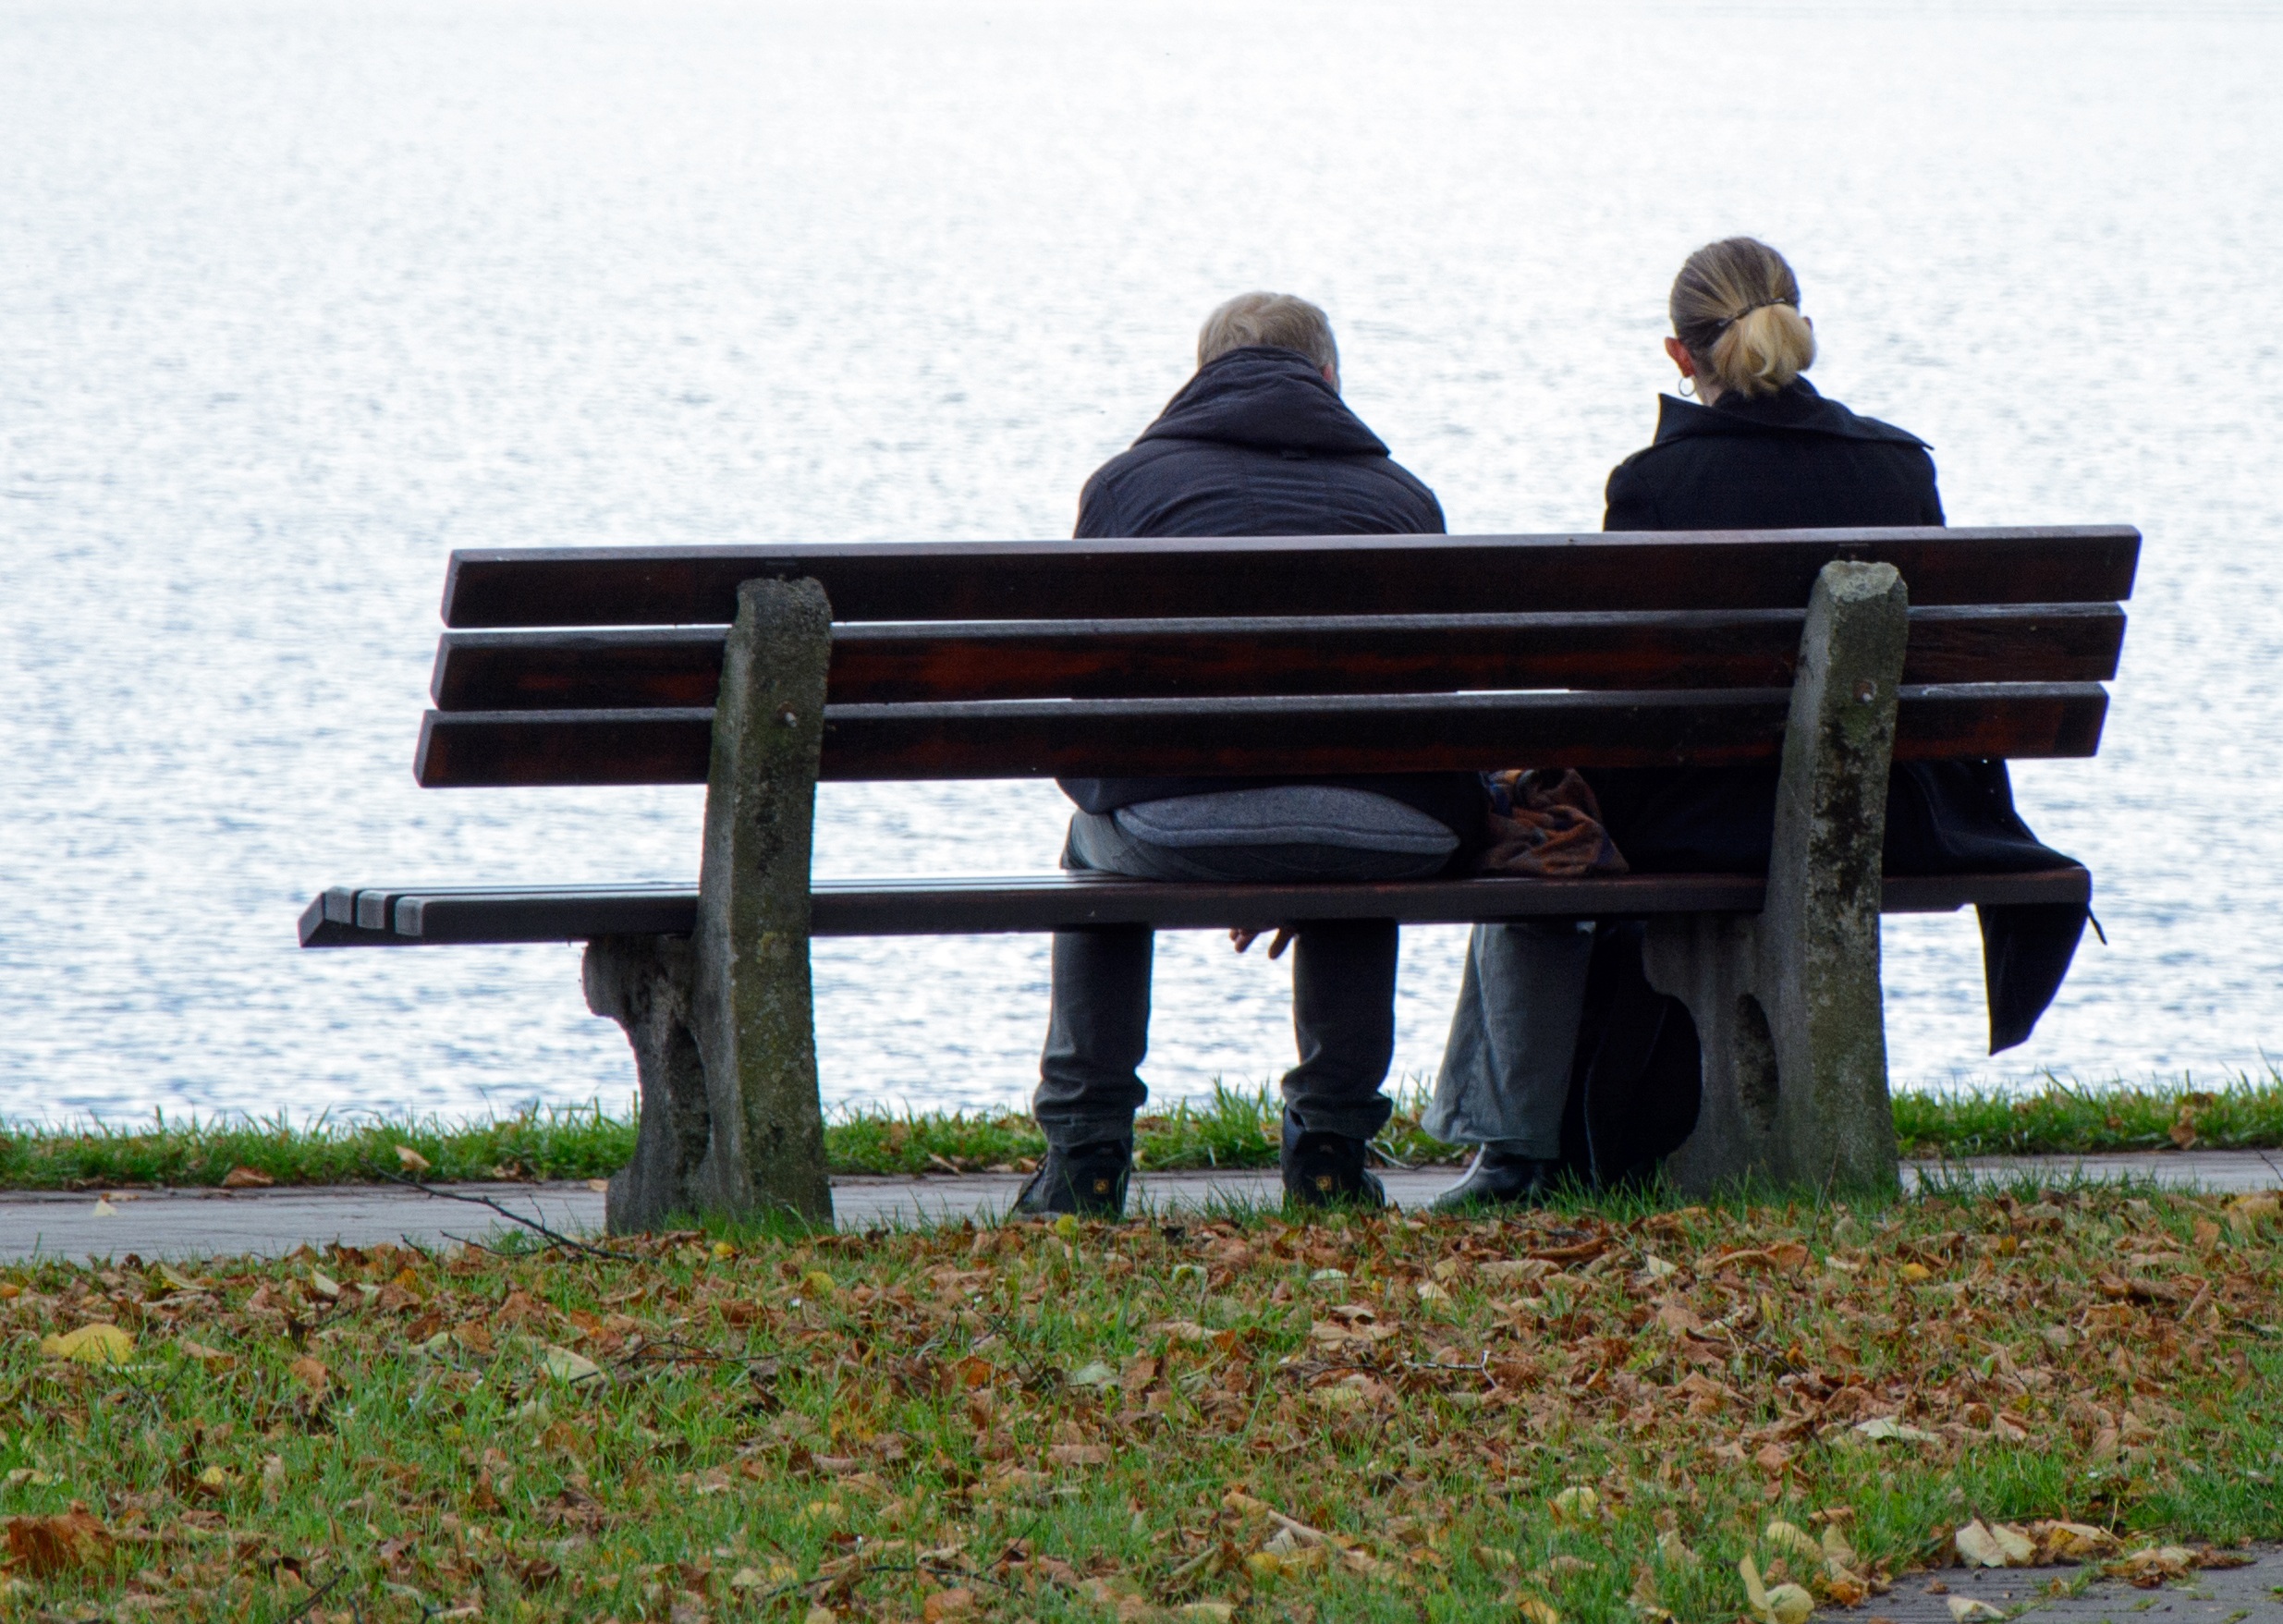
man, water, nature, woman, bench, seat, lake, sitting, furniture, together, affection, bank, pair, mood, togetherness, for two, recovery, man and woman, human positions